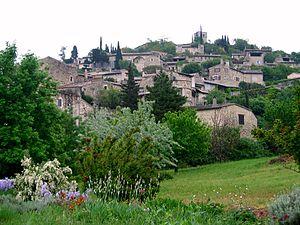
Vue générale de Mirmande (Drôme
Mirmande est une commune française située dans le département de la Drôme en région Auvergne-Rhône-Alpes.
Cet article recense les localités qui adhèrent à l'association Les Plus Beaux Villages de France.